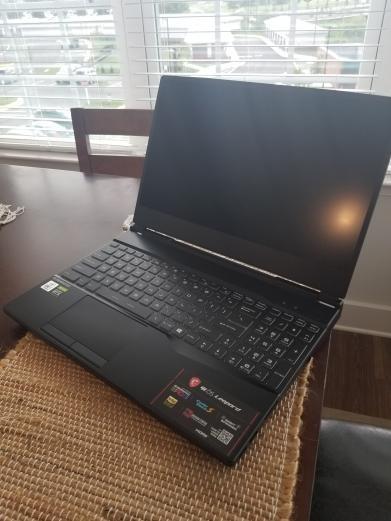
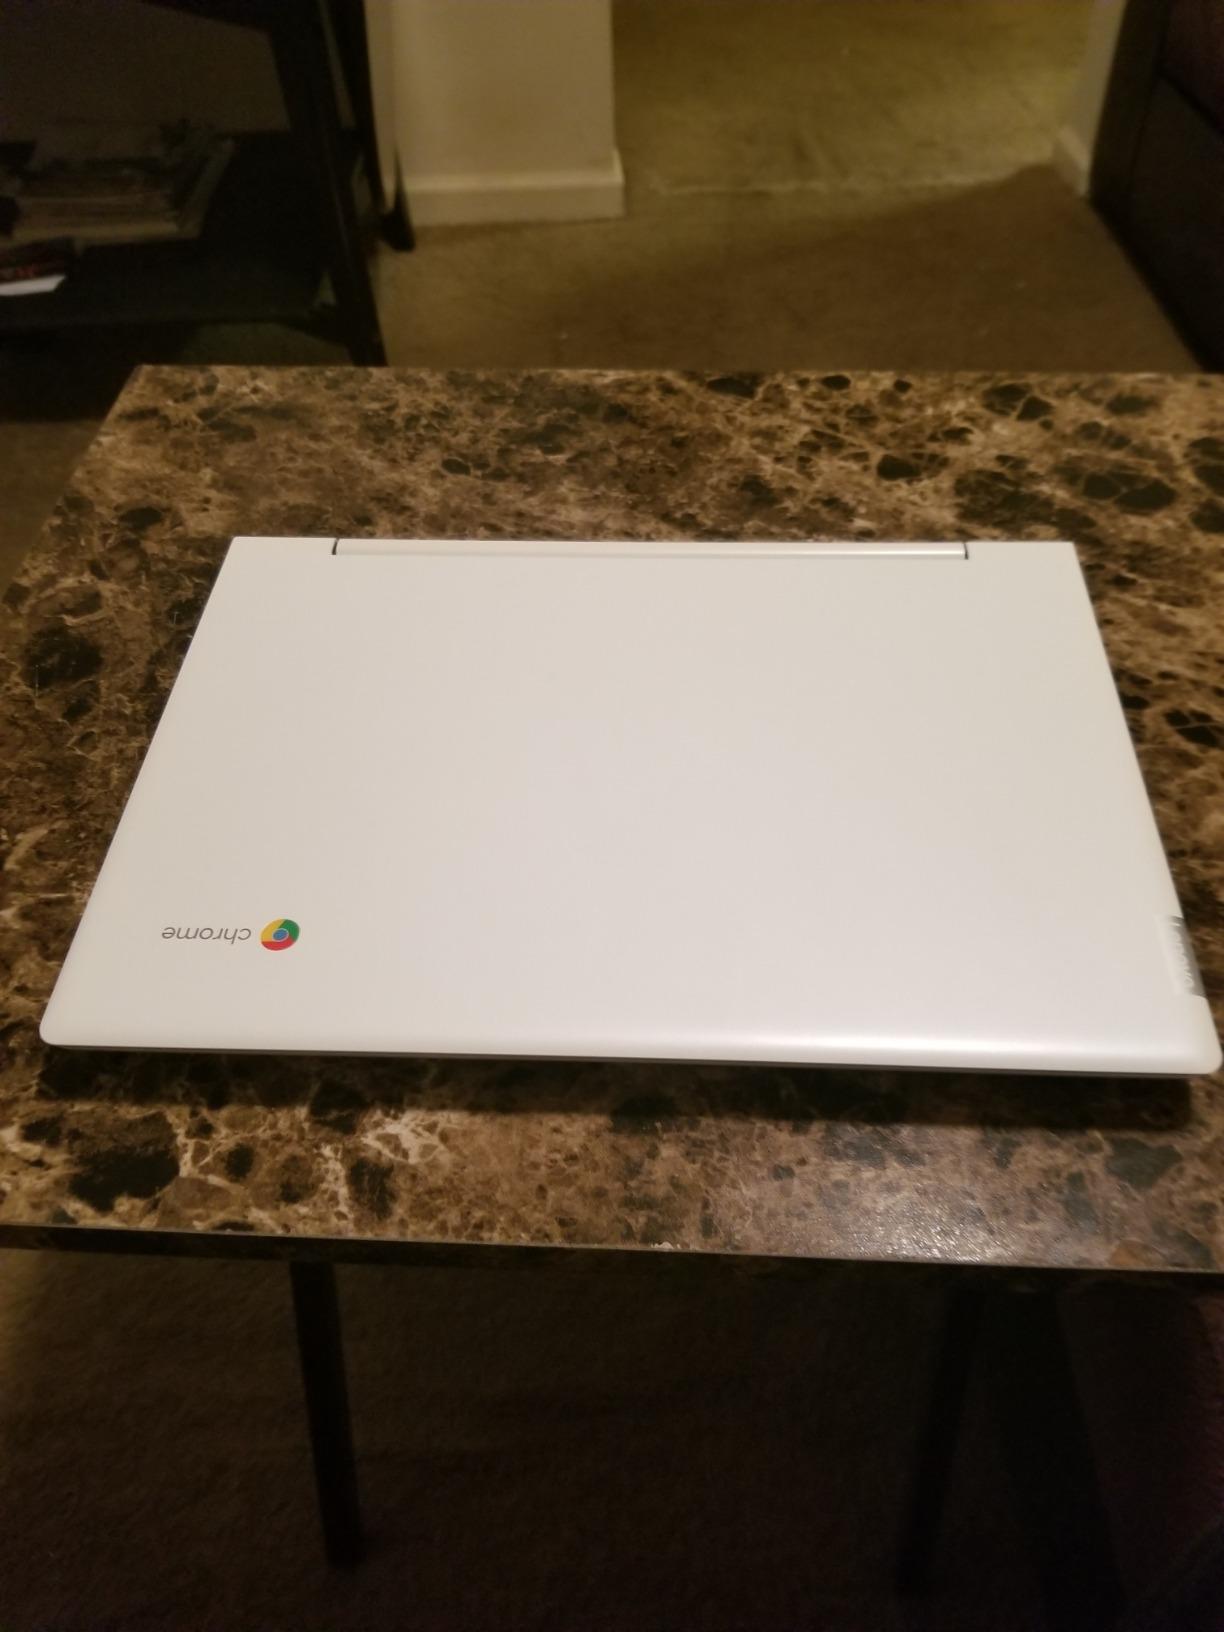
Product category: laptop
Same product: no